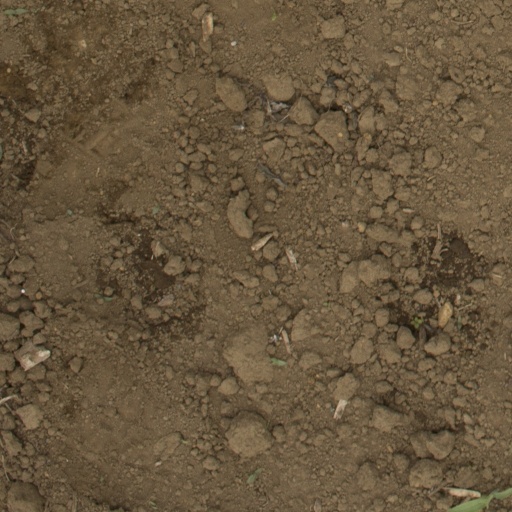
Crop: Jerusalem artichoke